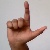
The image shows a hand gesture representing the letter 'L' in Indian Sign Language.